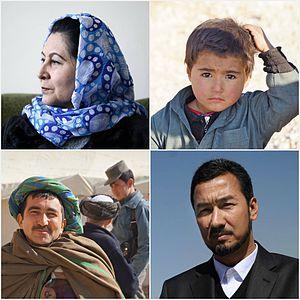
Les Ouzbeks sont un peuple turc d'Asie centrale parlant une langue turque : l'ouzbek.